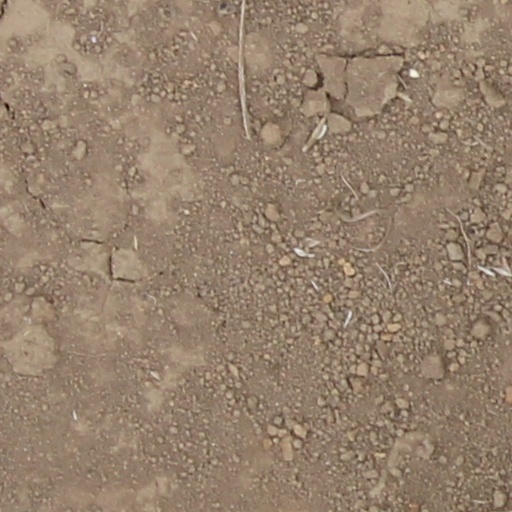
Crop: wheat